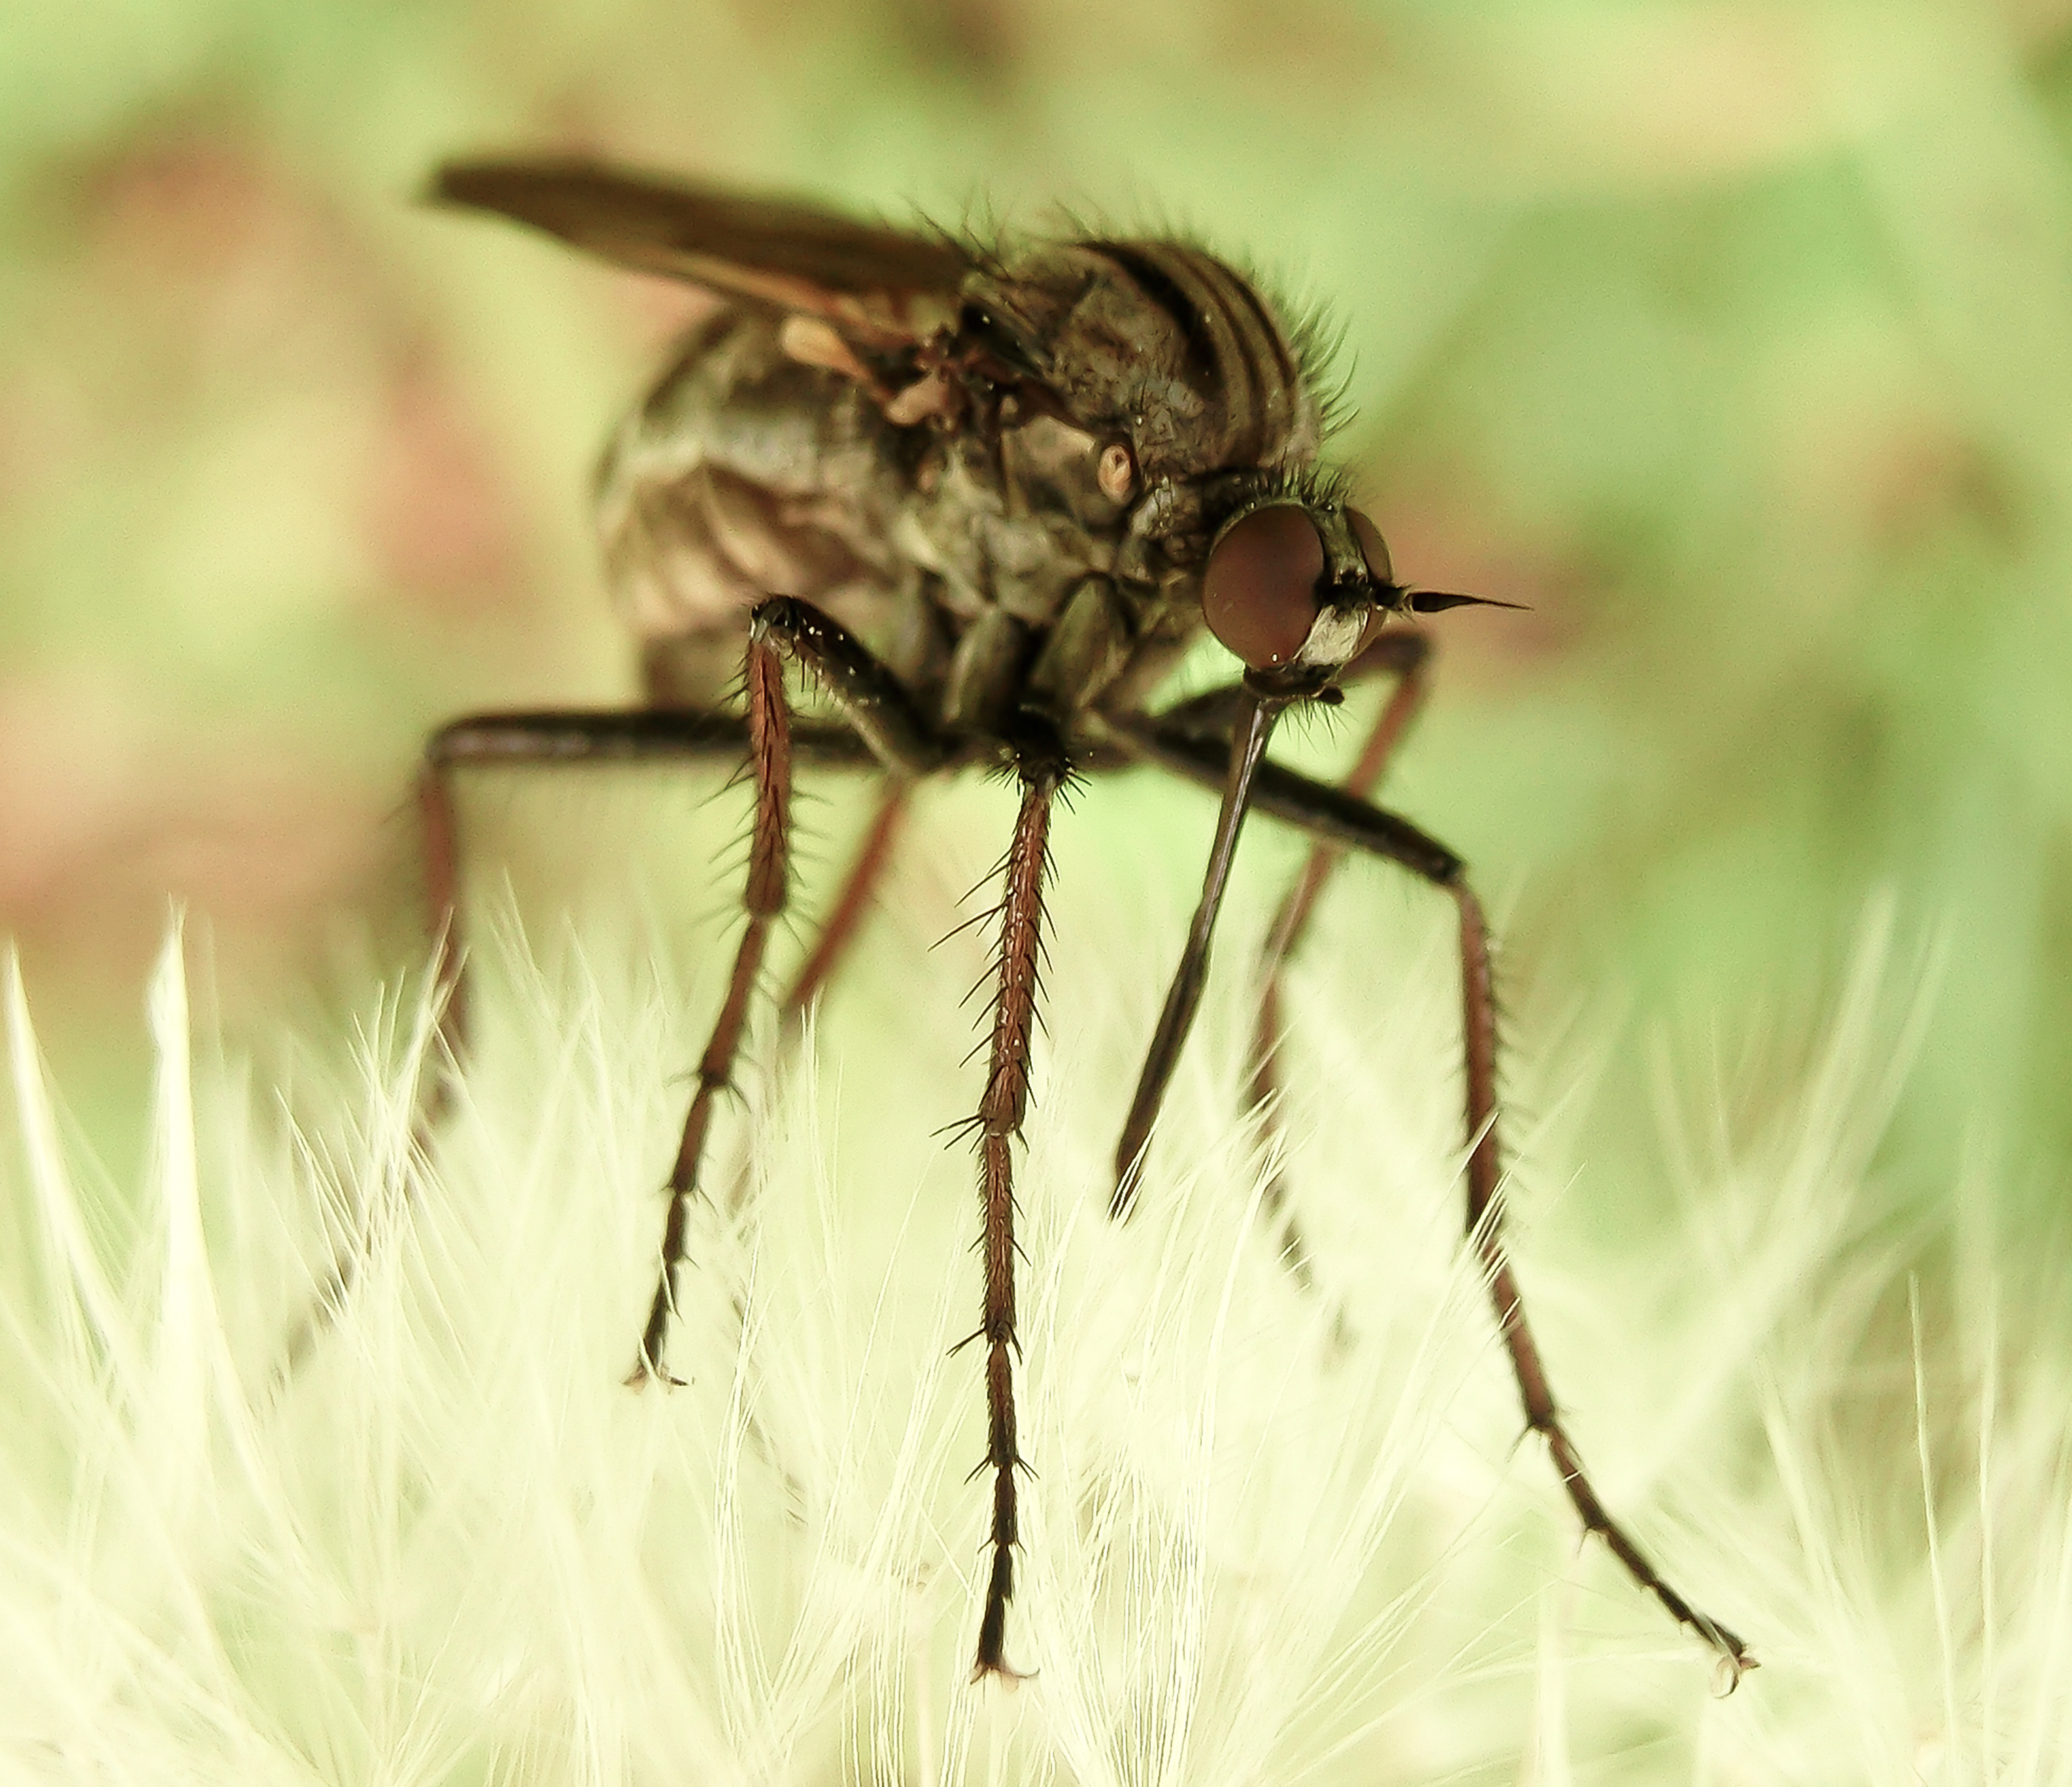
mosquito, itch, pollinator, insect, arthropod, plant, house fly, horse flies, pest, wing, terrestrial animal, parasite, close up, membrane winged insect, invertebrate, macro photography, net winged insects, fly, drosophila, wildlife, Black fly, blowflies, stable fly, tachinidae, hoverfly, bee, grass, dolichopodidae